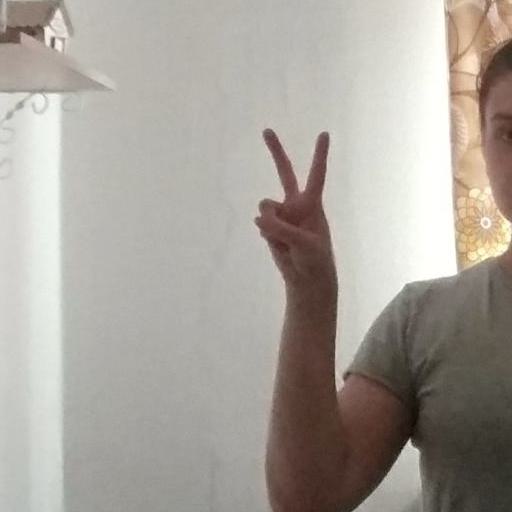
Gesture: peace